Barca d'Alva railway station

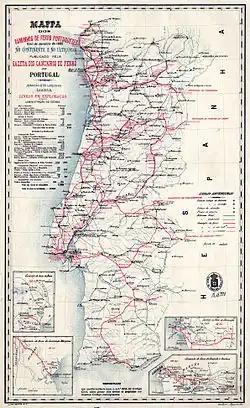
Map of the railways in 1895, including the international link at Barca d'Alva

On 20 May 1881, a Royal Order approved the construction of the section from Vilar Formoso to Salamanca, but left the choice of the junction point open. This provoked protests from Lisbon, leading to a new Royal Order on 3 November 1881 that annulled the previous decision and called for a tender covering both lines. Although the Portuguese state had set a three-year deadline for completion of the works, the Société Financière de Paris, the operator for the Beira Alta line, claimed that construction would require at least five years. The Association of Civil Engineers shared this view and advocated that instead of continuing the Douro Line, should instead be built from to Régua. This would not only serve the region to the south of the Douro River, but would also create a new crossing over the river, to supplement the Maria Pia Bridge.